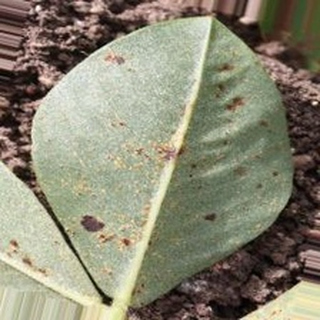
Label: groundnut_rust